Sisters of St. Francis of the Martyr St. George

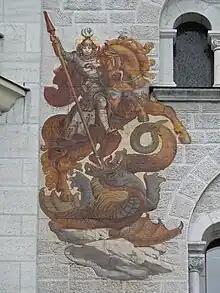
Neuschwanstein. St George

The Congregation originally asked for the name Sisters of St. Francis of the Sacred Heart, but there was already a religious Order by that name. They were encouraged to take the name of a parish they founded in Germany—St. George. The Martyr St. George was a soldier in the Diocletian military in Nicomedia when a war waged against the Christian religion. He laid aside his military dignity, refused to fight, and complained to the emperor. He was immediately thrown into prison where he was later tortured with great cruelty, but nothing shook his beliefs. He was led through the city and beheaded. He is usually depicted on horseback with a sword drawn at the dragon under his feet. This figure is only a symbolic representation that by his faith and Christian fortitude he conquered the devil, who is called a dragon in the Apocalypse. From this image, he is often called St. George the Dragon Slayer.